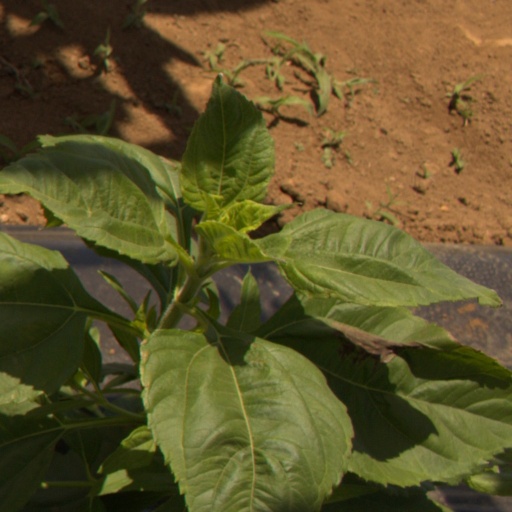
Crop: Jerusalem artichoke